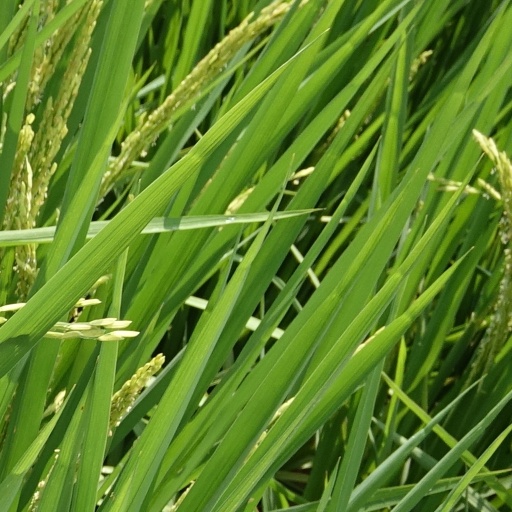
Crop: rice